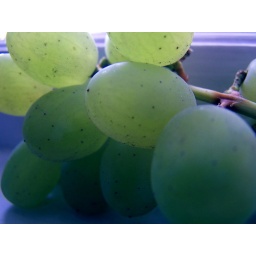
translucent grapes in kitchen window